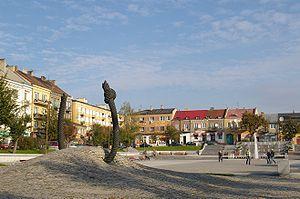
Ostrowiec Świętokrzyski est une ville de la voïvodie de Sainte-Croix en Pologne.